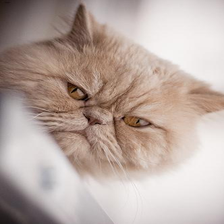
Species: cat
Breed: Persian